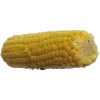
Label: Corn 1